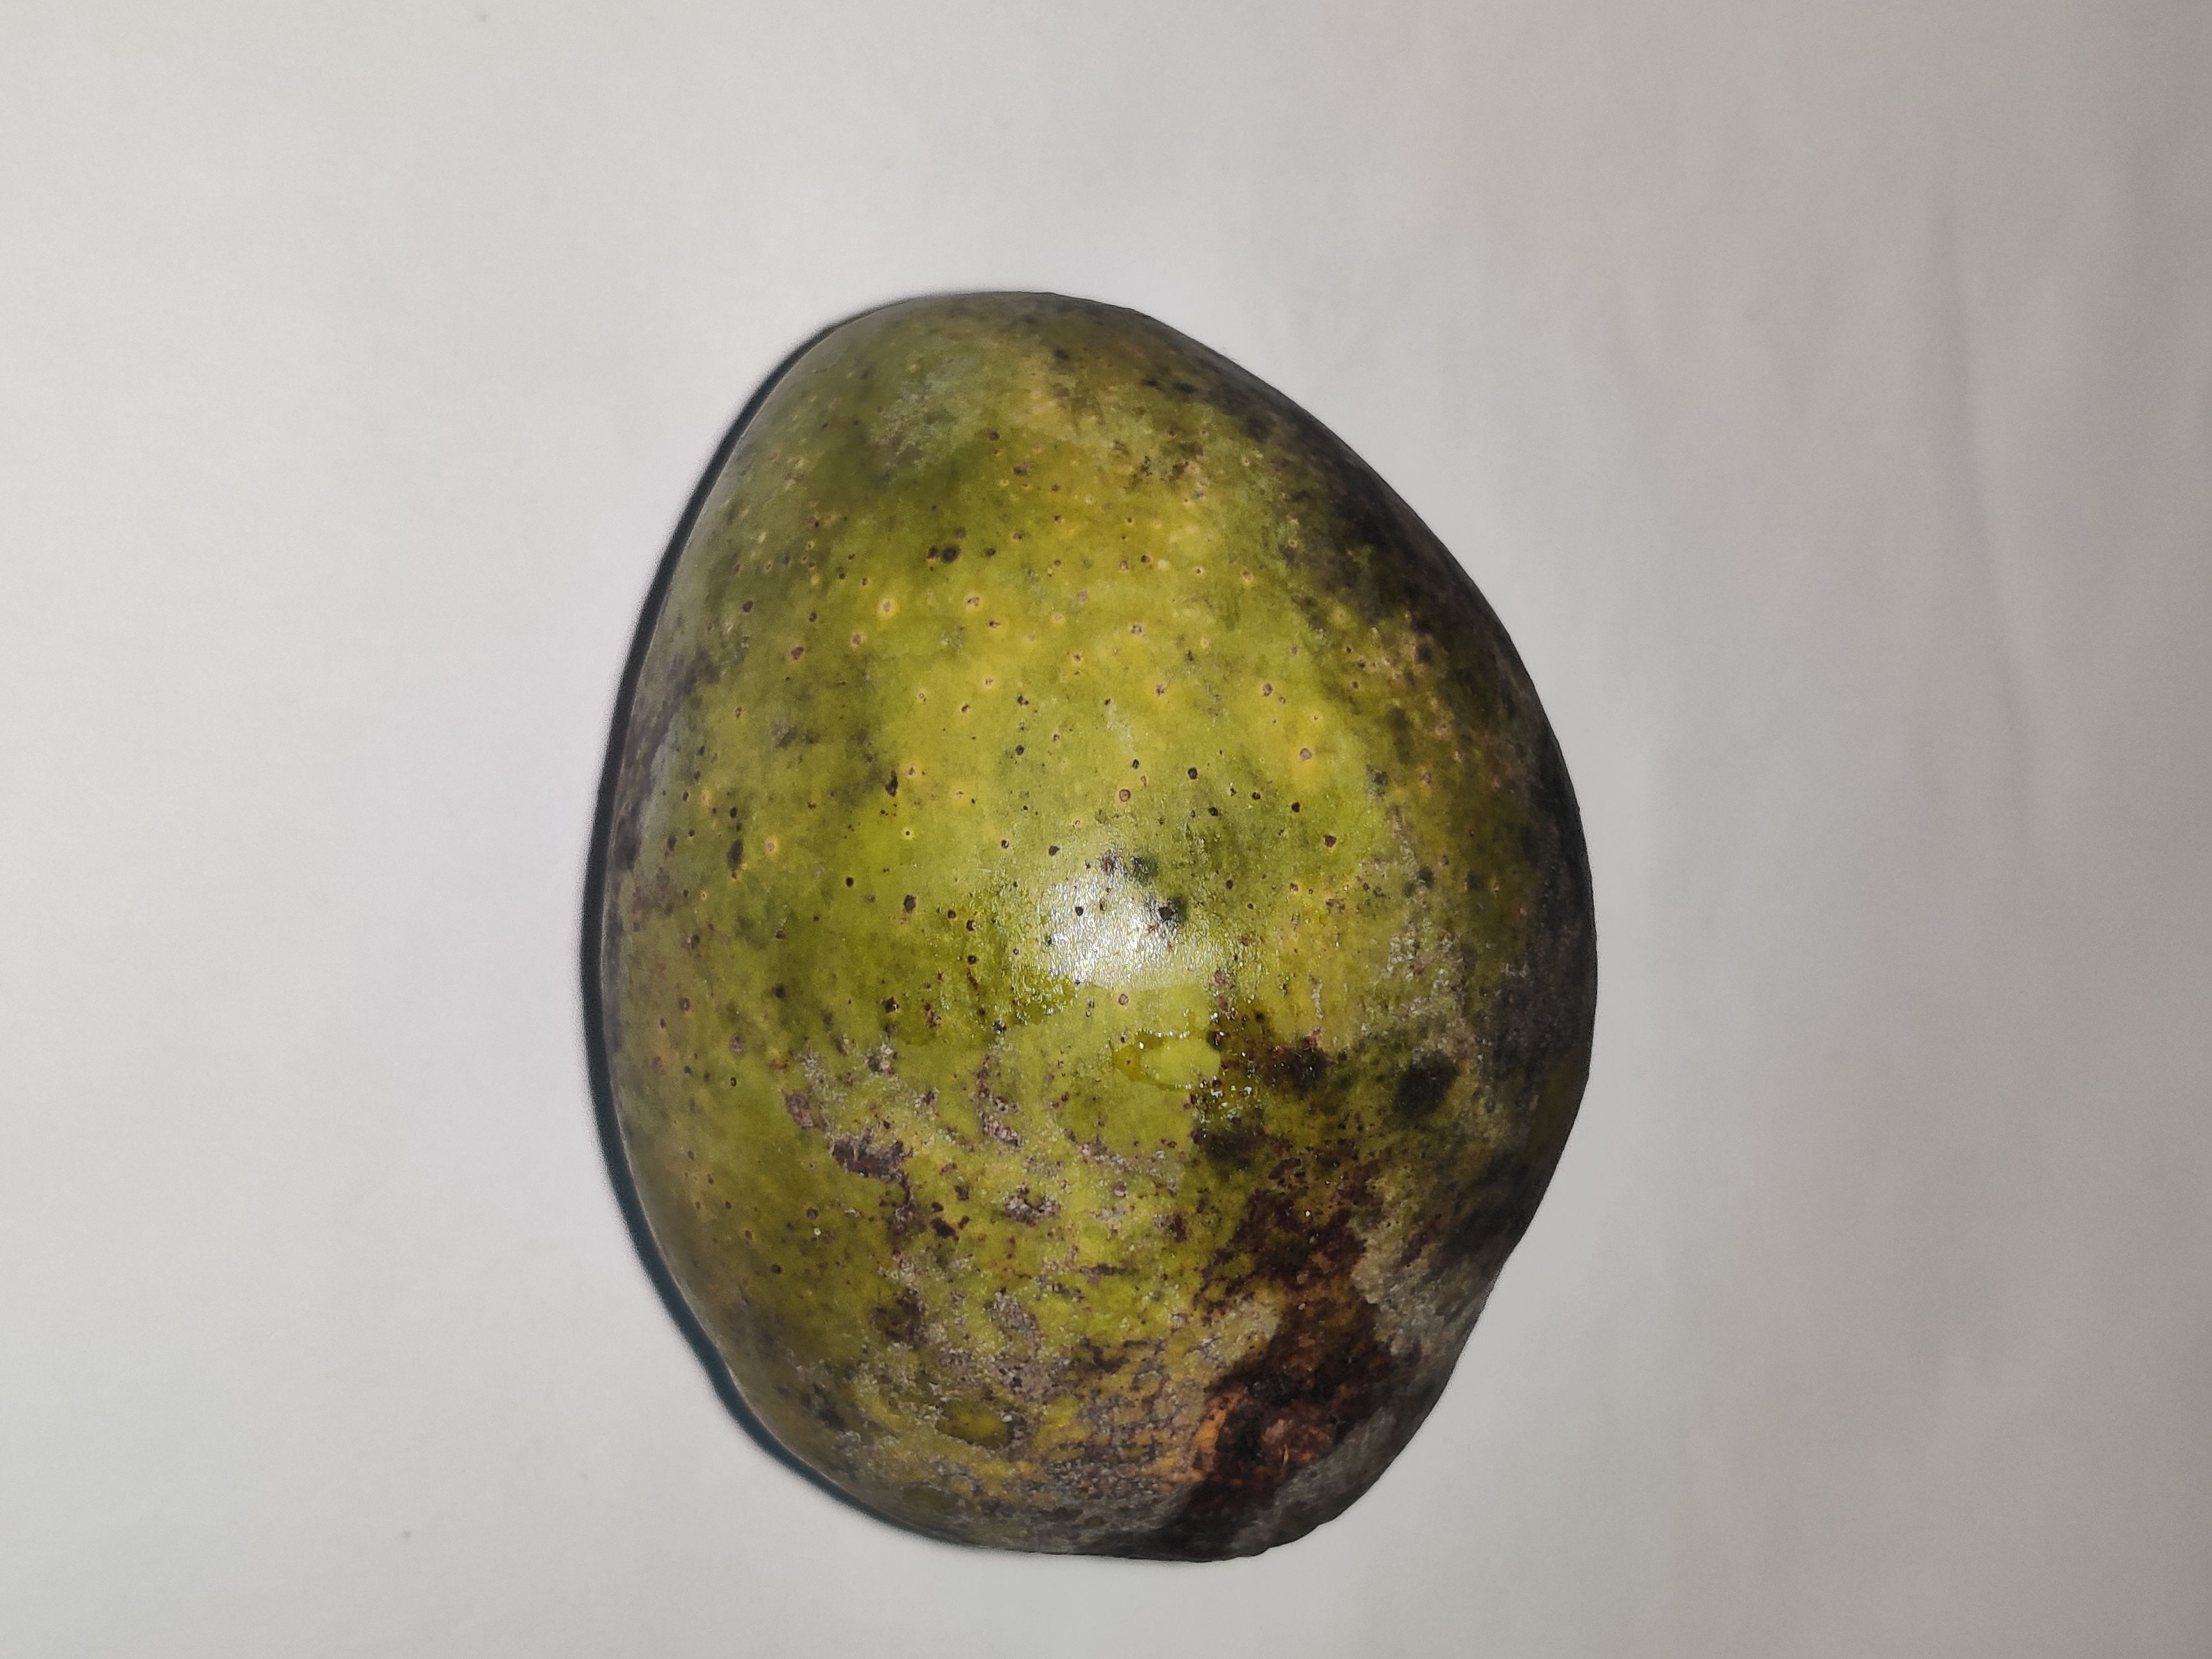
Fruit: mango
Grade: 3rd-grade